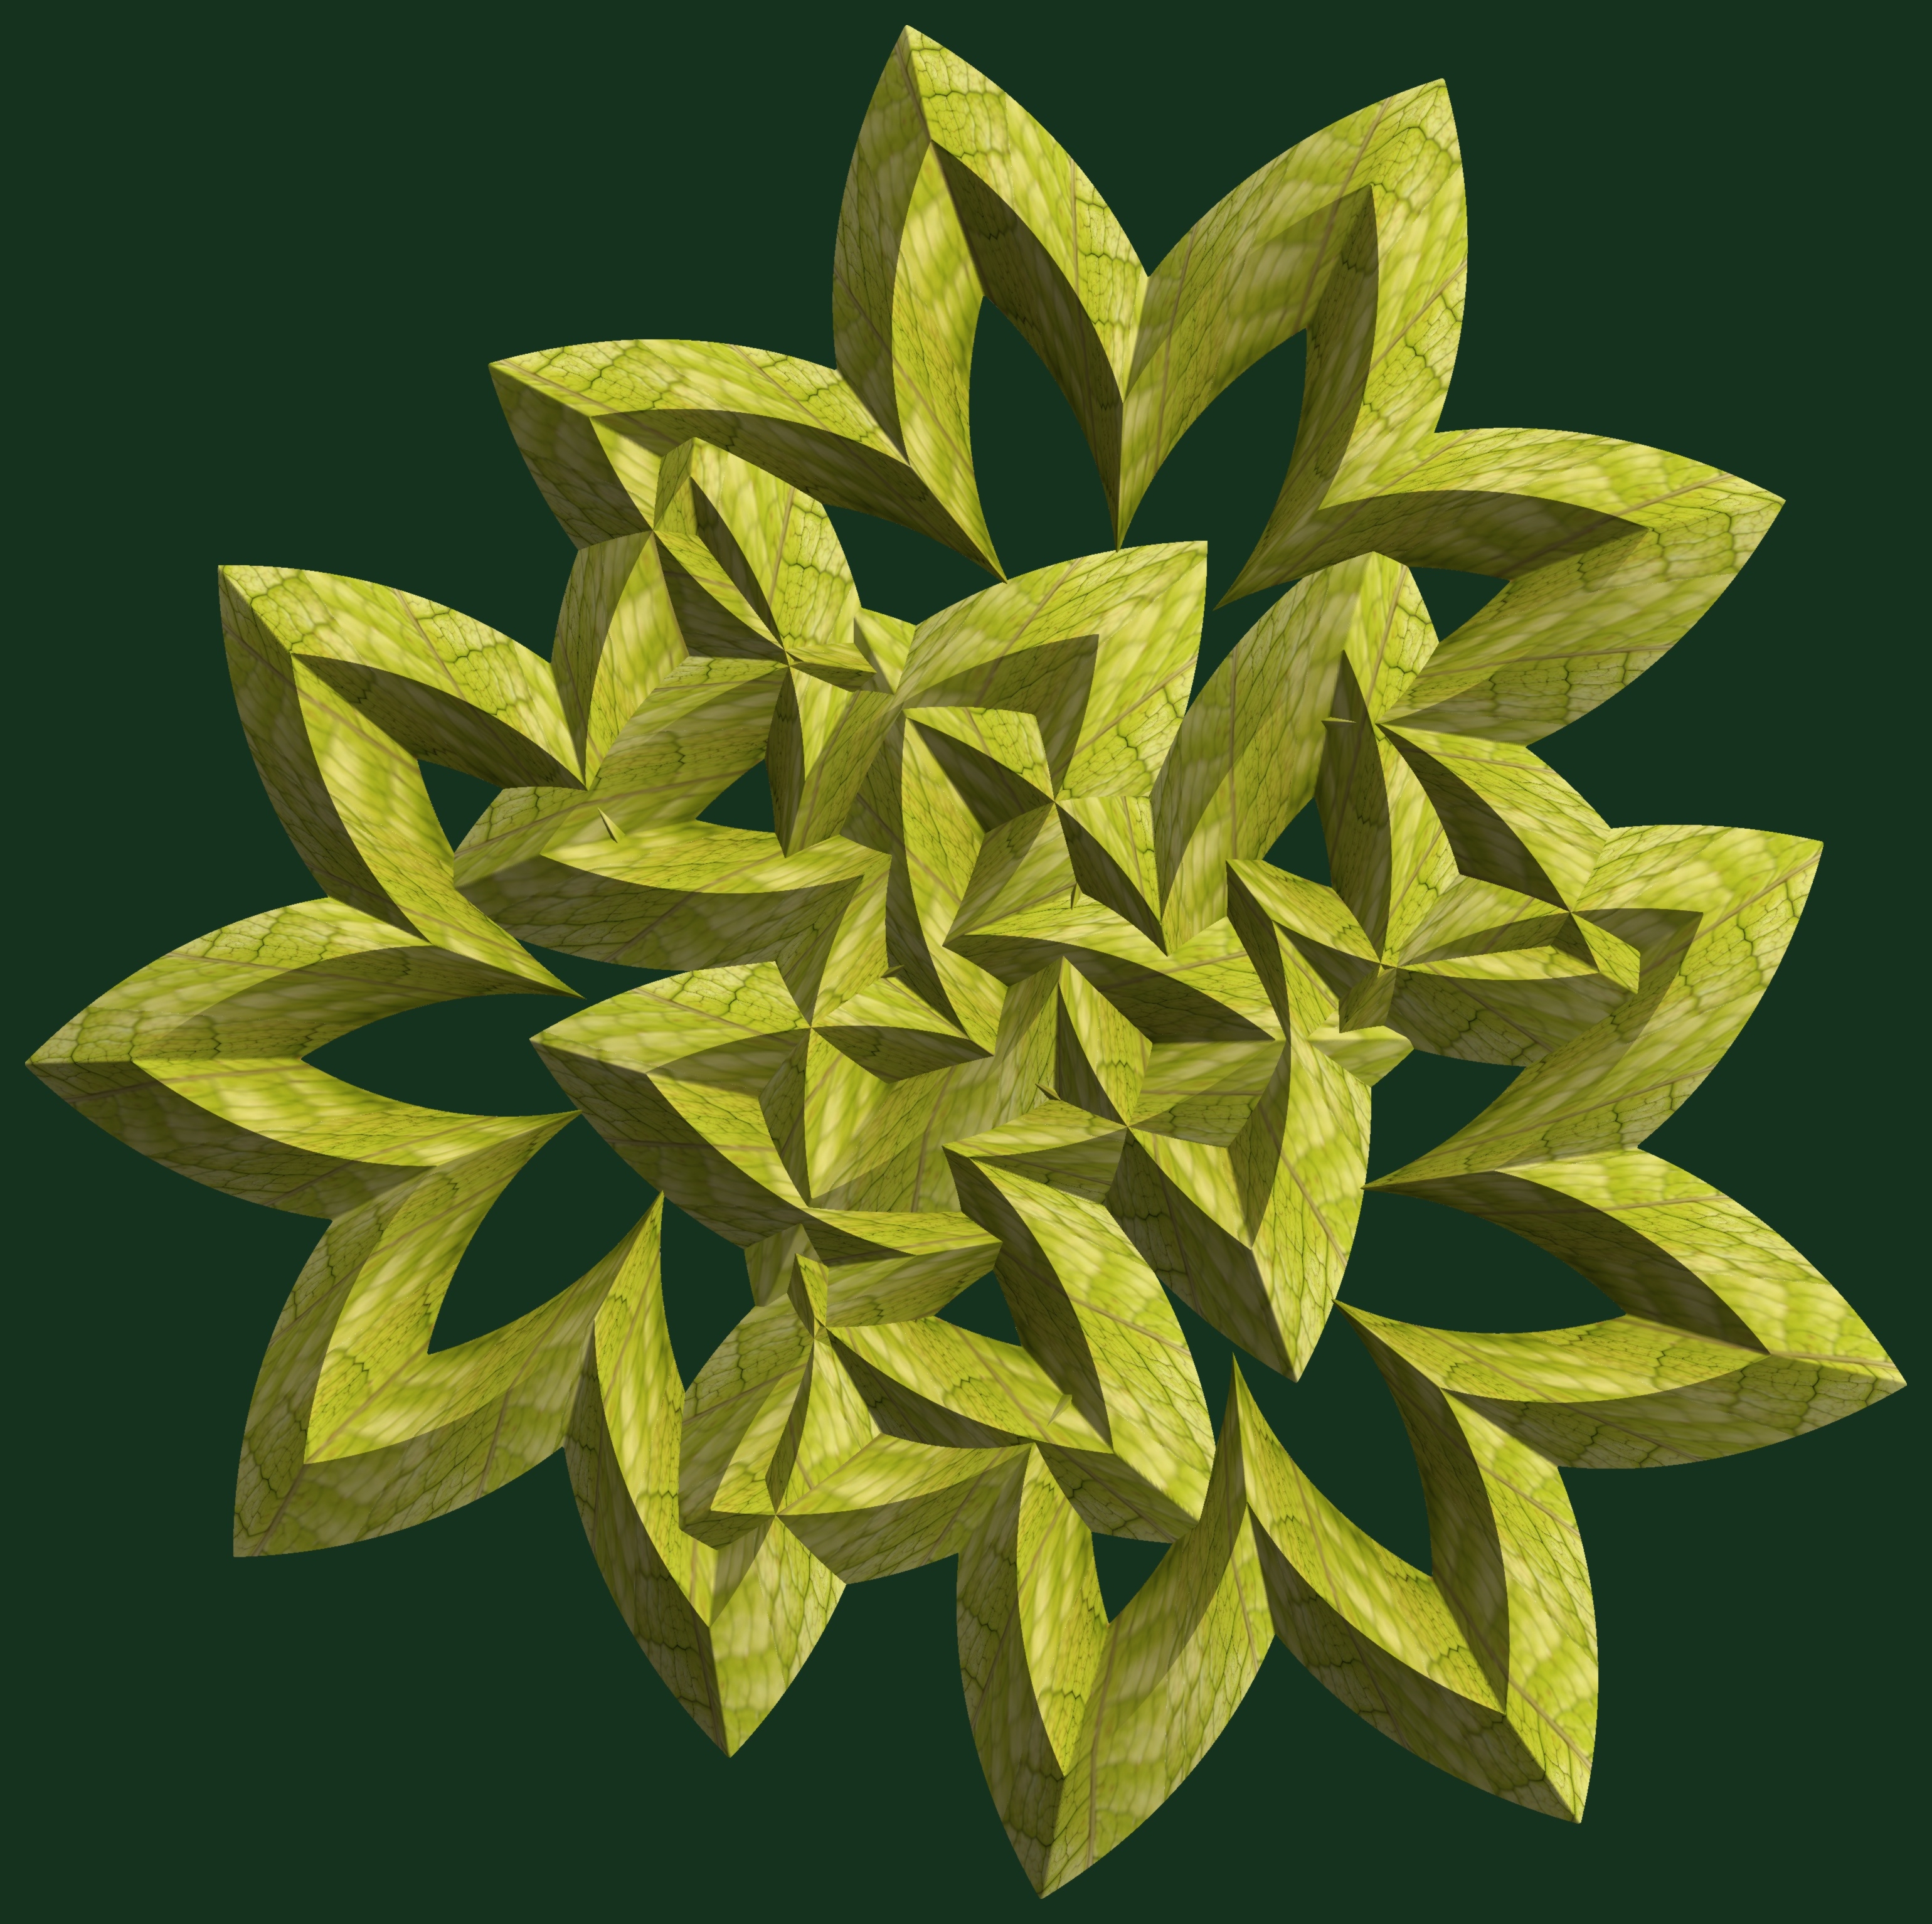
abstract, structure, plant, texture, leaf, flower, pattern, green, herb, geometry, botany, yellow, flora, sculpture, cool image, design, shrub, symmetry, 3d, graphic, shape, torus, mathematica, cg, parametricplot3d, code, program, algorithm, mapping, geometricsculpture, jasmine, flowering plant, daisy family, land plant